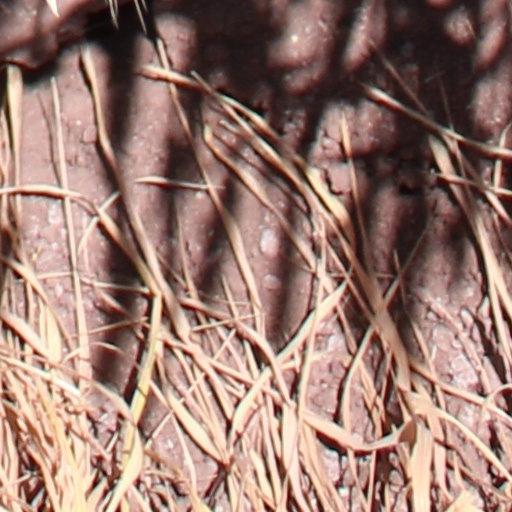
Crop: wheat